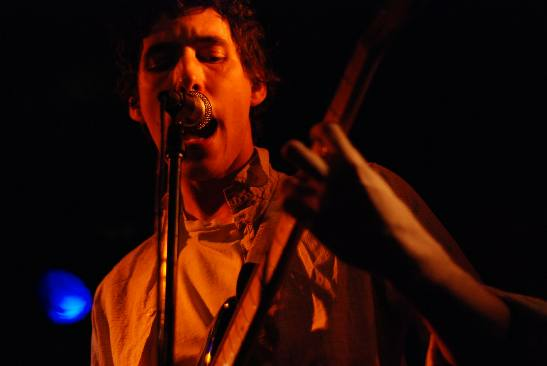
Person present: Yes